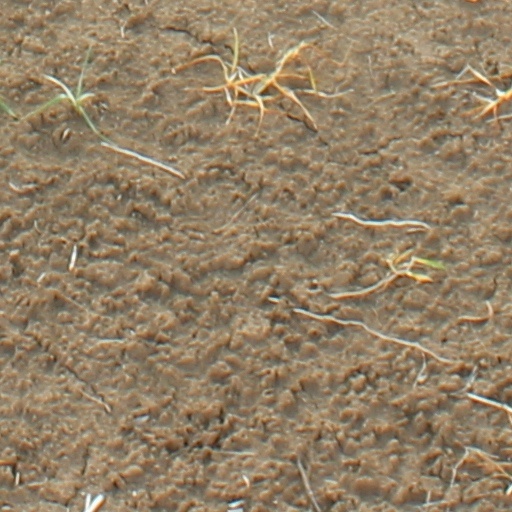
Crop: wheat